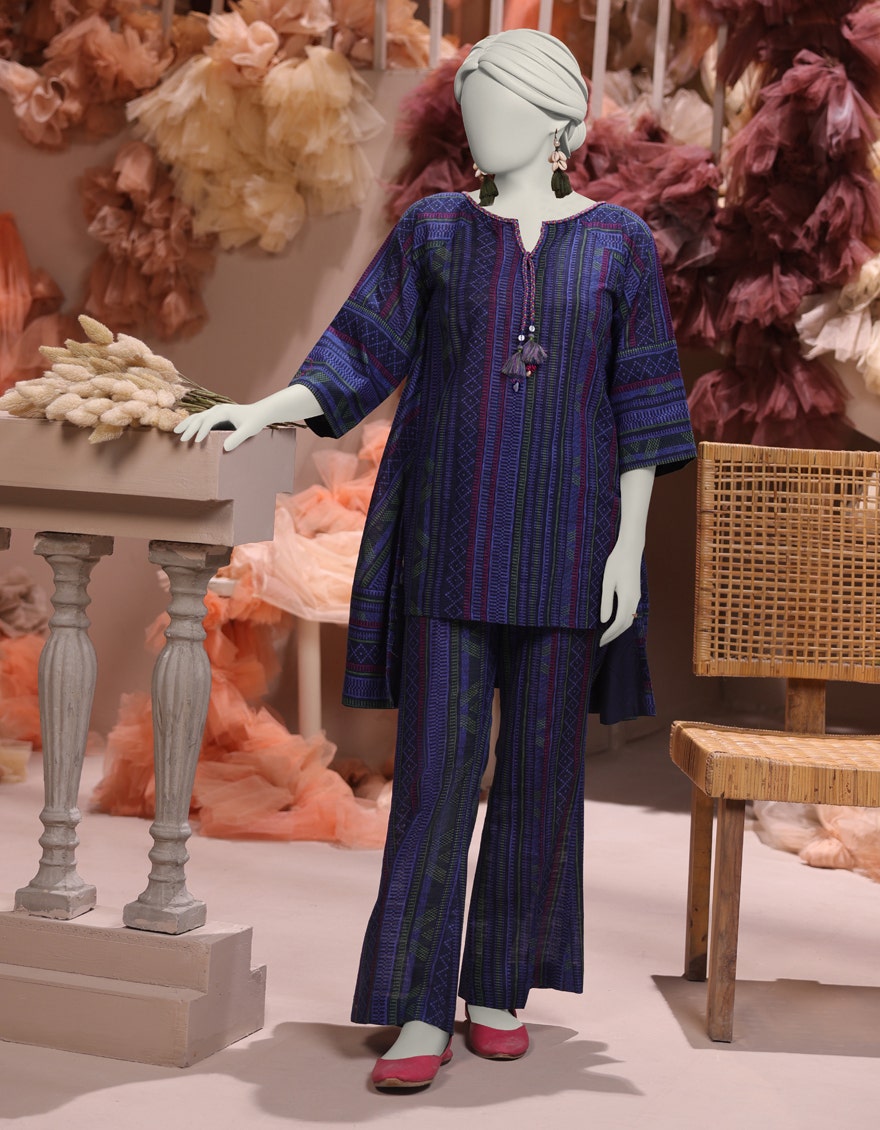
purple multi stripe tunic pants